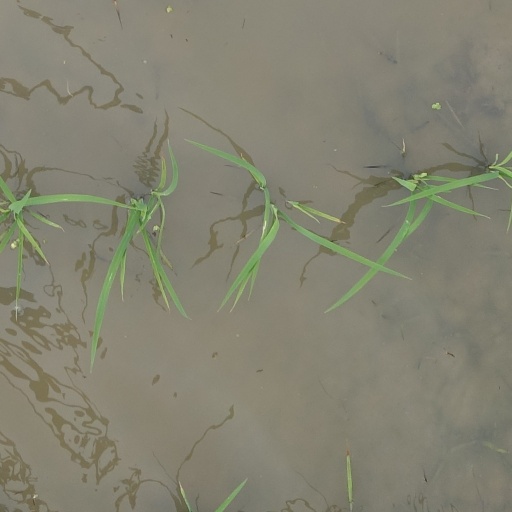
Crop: rice